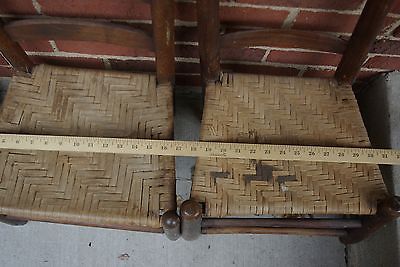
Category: chair